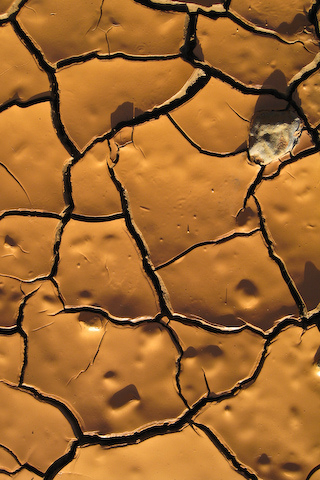
Texture: cracked